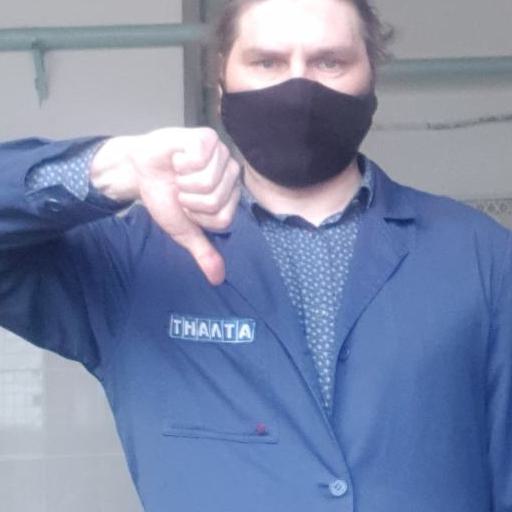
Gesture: dislike